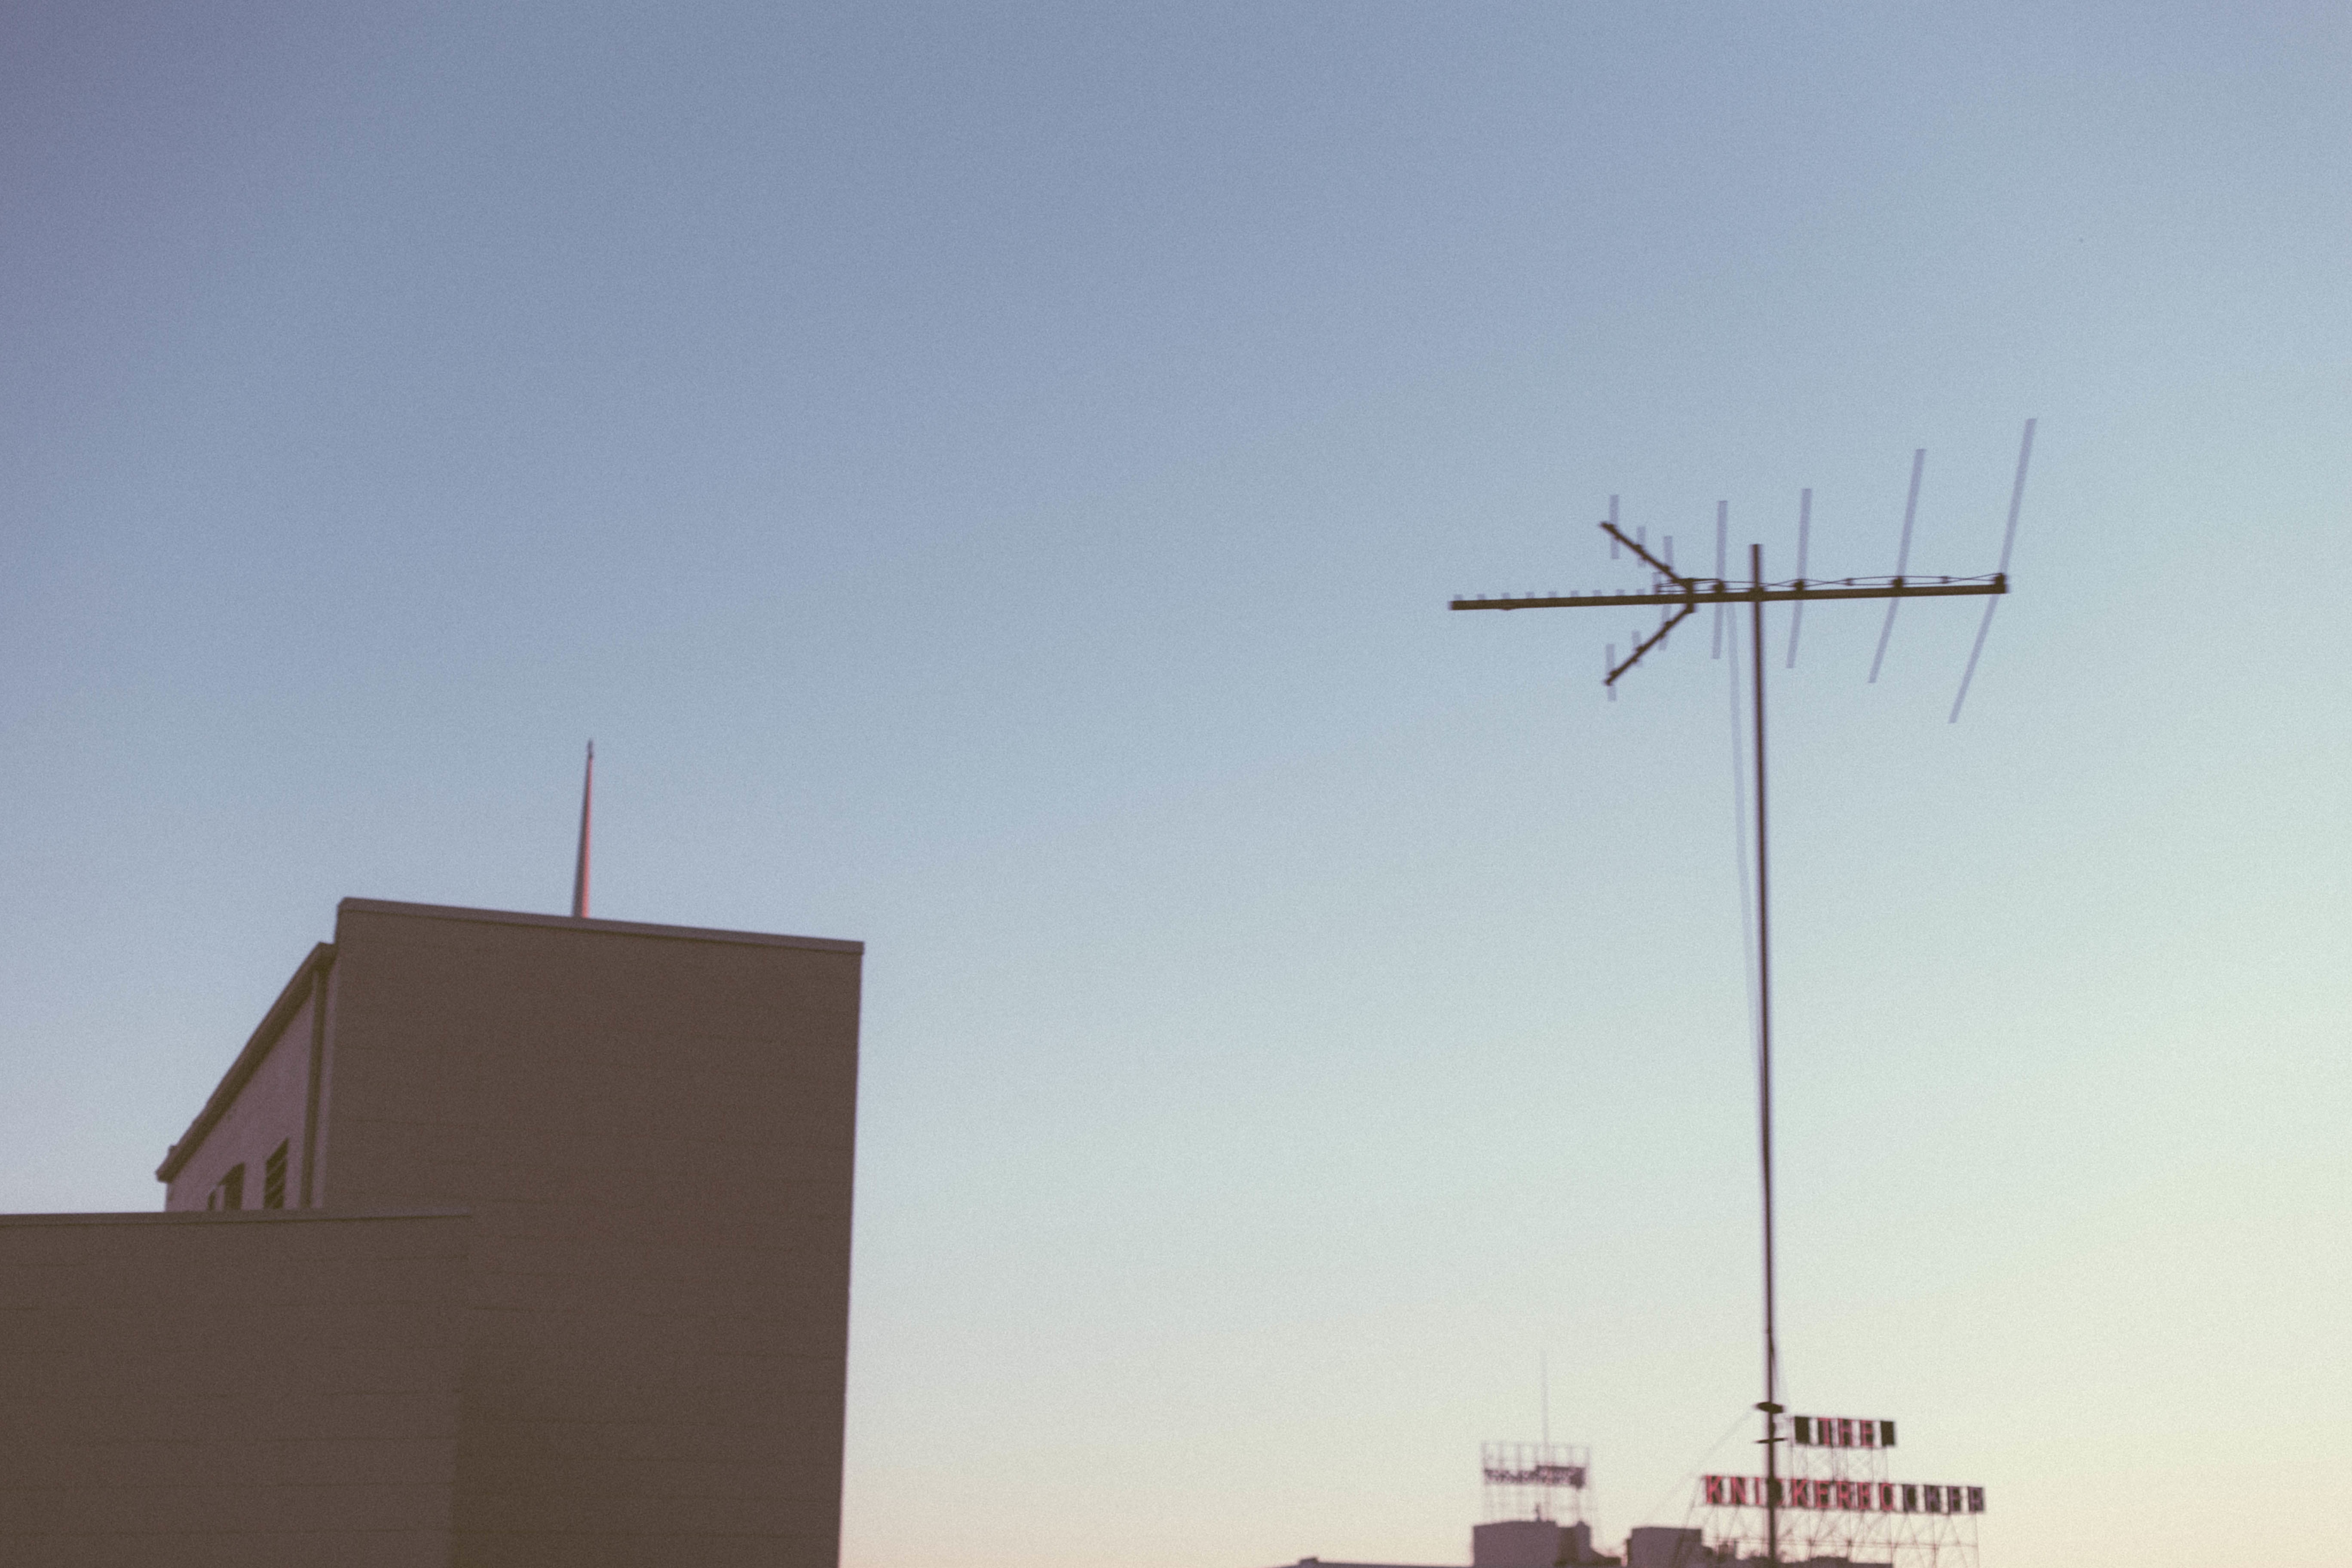
technology, wind, line, mast, machine, energy, atmosphere of earth, outdoor structure, electronics accessory